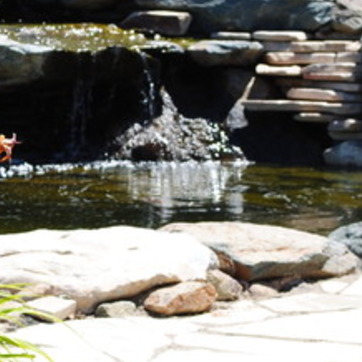
Material: water